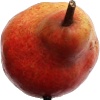
Label: red_pear